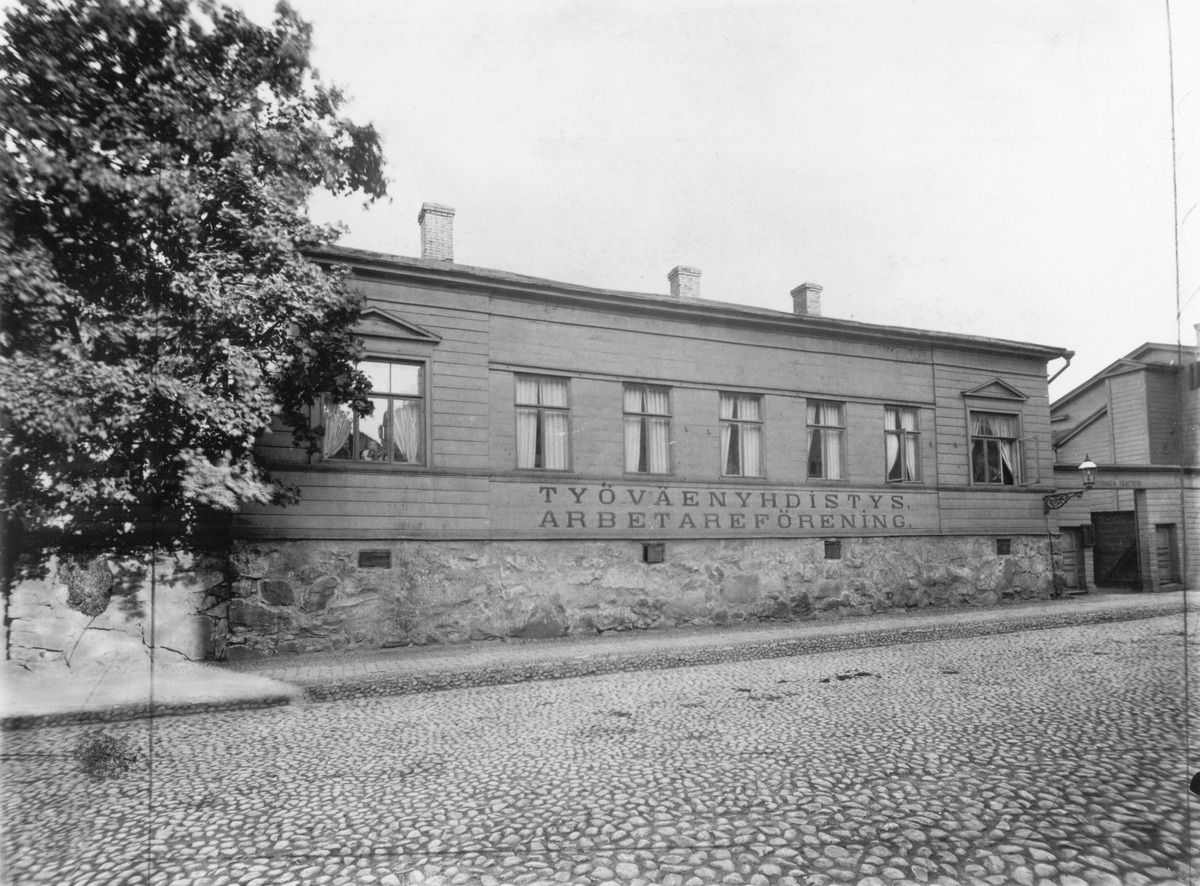
Yrjönkatu 27
sisällön kuvaus: Yrjönkatu 27. Työväenyhdistyksen talo. mustavalkoinen
Ajankohta: kuvausaika 1900 -luvun alku
Paikka: Suomi, Uusimaa, Helsinki, Kamppi Helsinki, Yrjönkatu 27
Aiheet: Helsingin Työväenyhdistys, rakennukset puurakennukset, järjestöt työväenyhdistykset